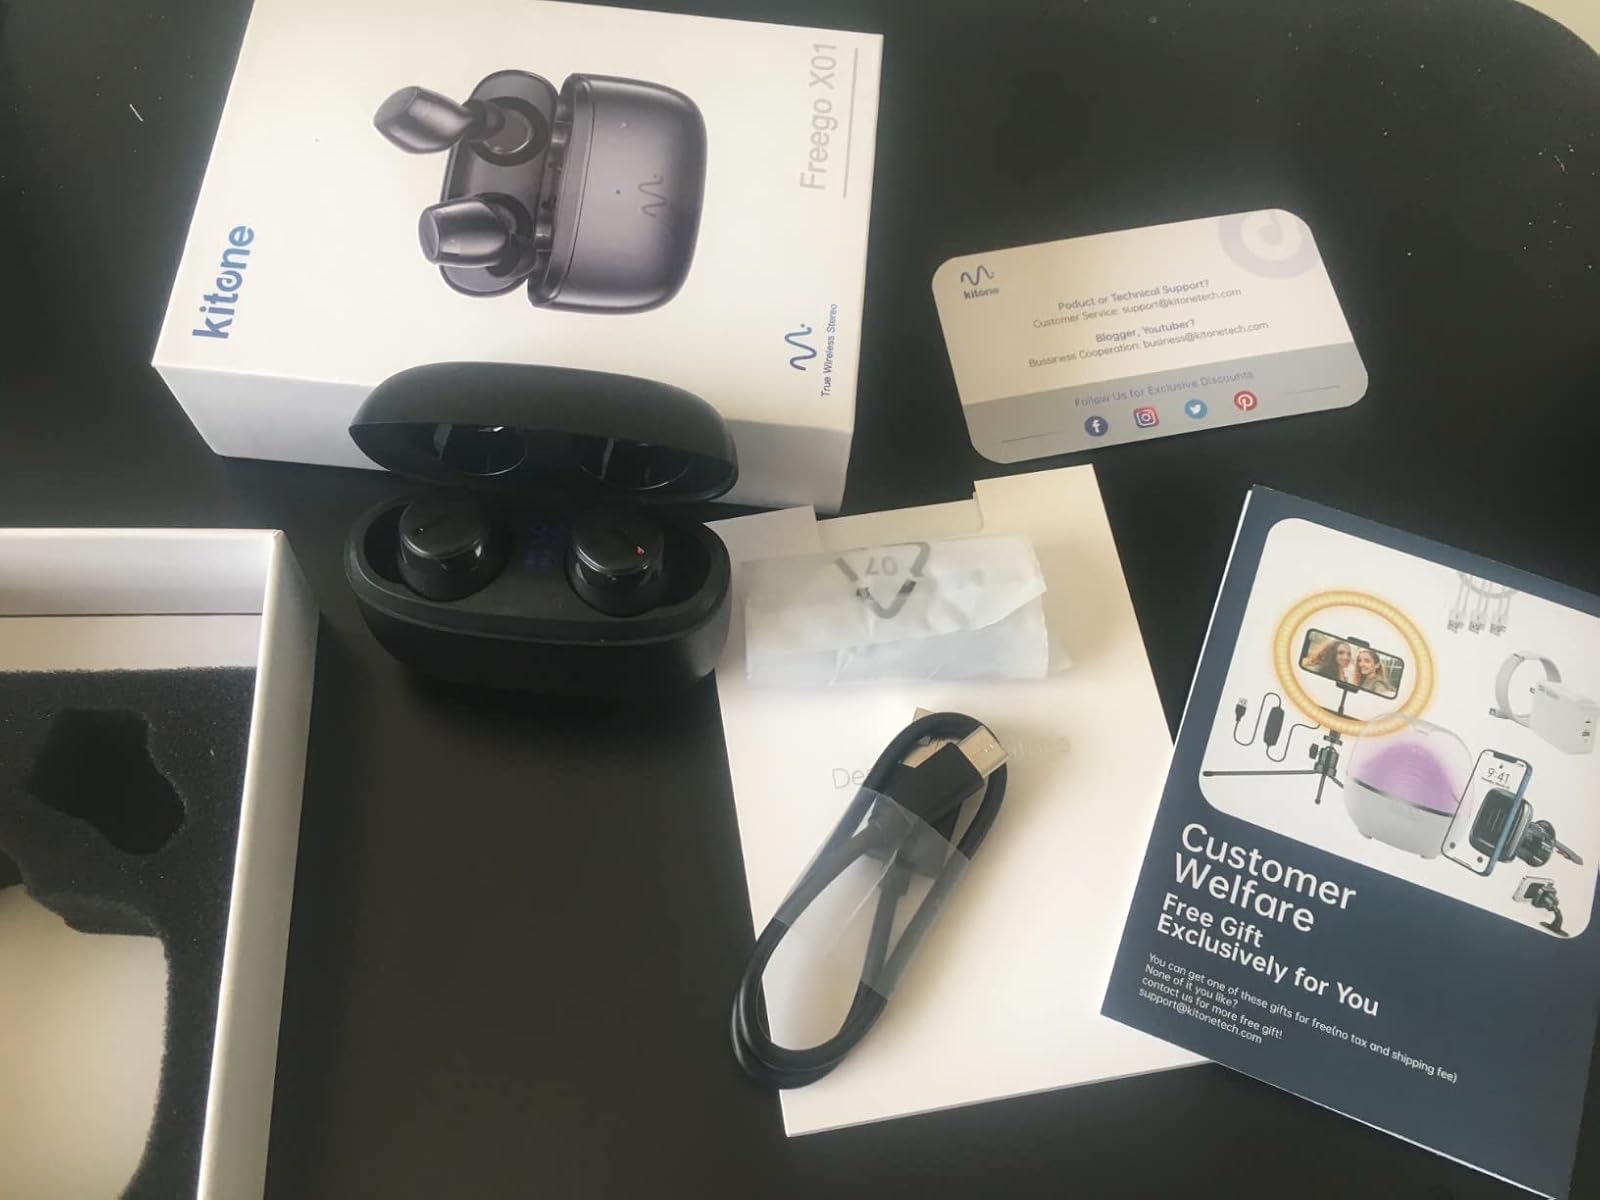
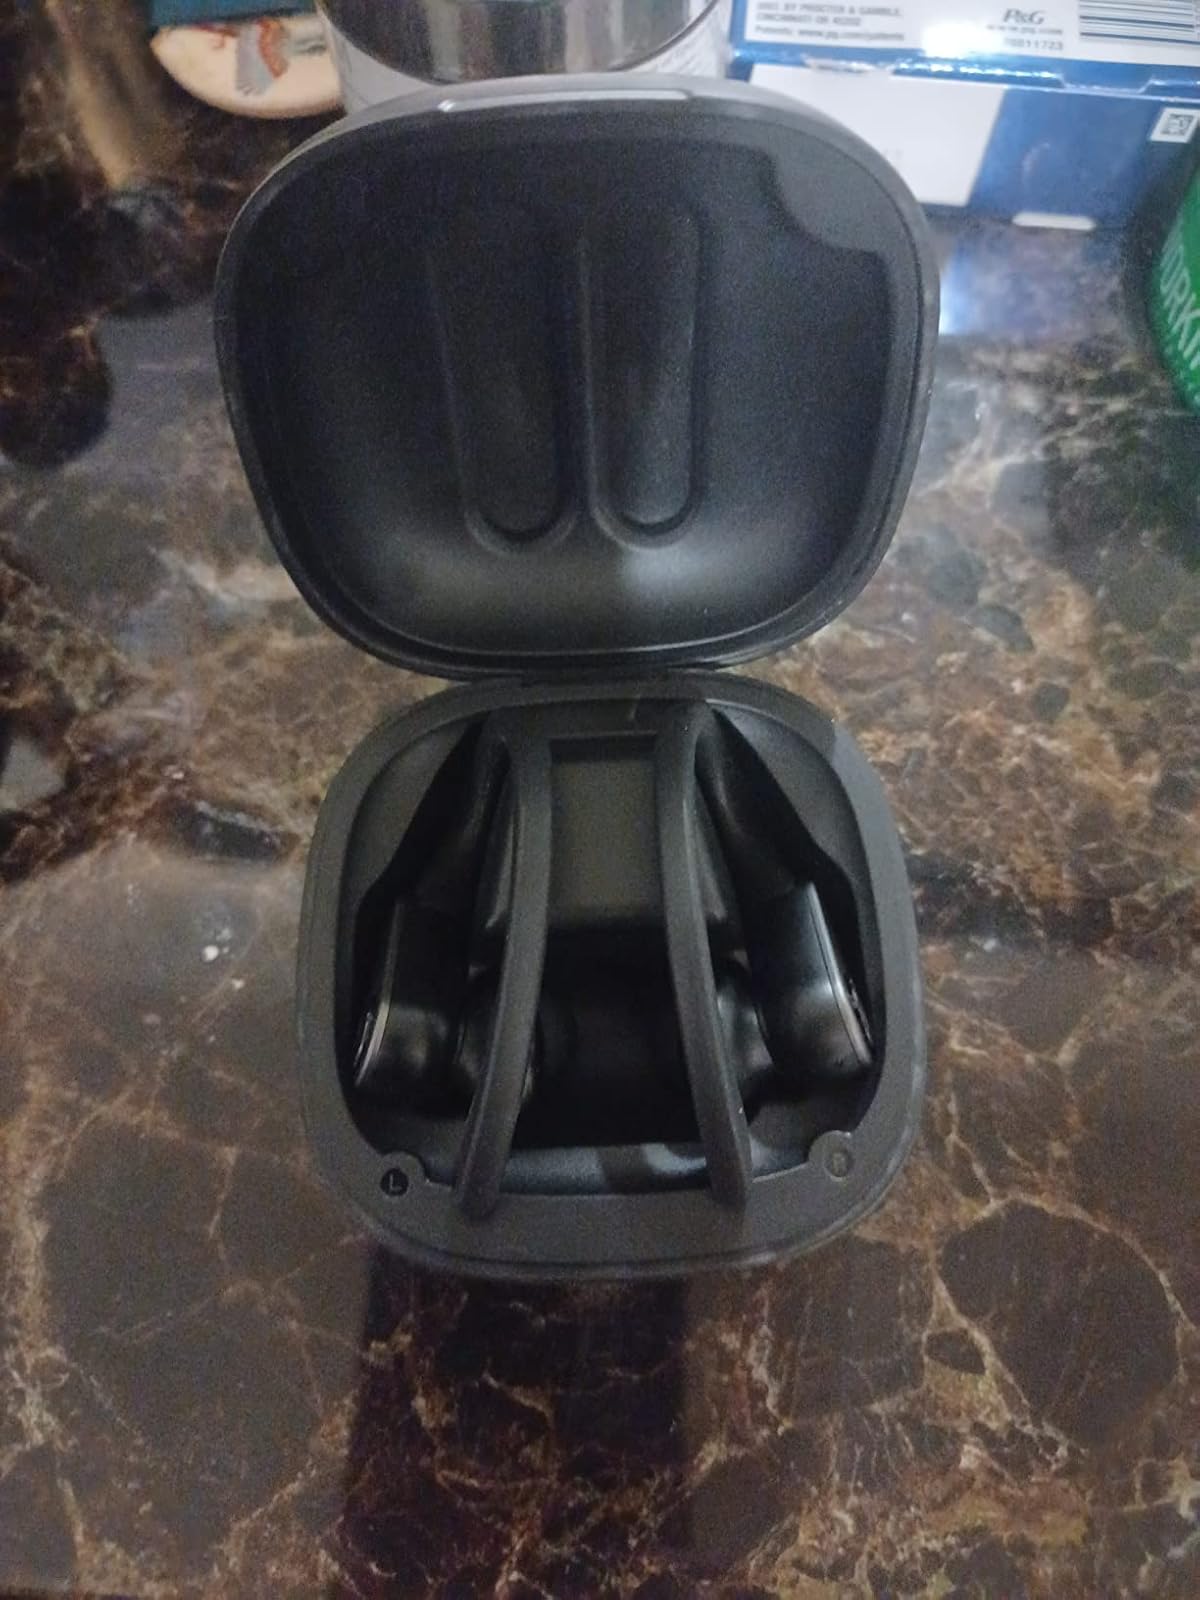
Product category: earbuds
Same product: no